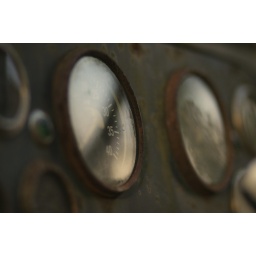
Please critique my photos! thanks for lookingthis is in the dash of the red truck